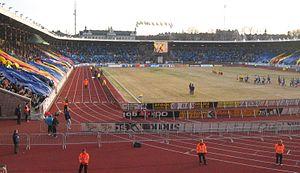
Le Djurgårdens IF est un club suédois de football basé à Stockholm qui évolue actuellement en première division. Fondé en 1899, il constitue la section football du club omnisports Djurgårdens IF. Il a remporté douze titres de champion de Suède, le dernier en 2019, et cinq coupes nationales, la dernière en 2018. Le club évolue à domicile au Tele2 Arena depuis 2013, partageant ce stade avec un autre club de Stockholm, Hammarby IF, après avoir longtemps joué au stade olympique de Stockholm.
Le stade olympique de Stockholm, en suédois Stockholms Olympiastadion, est un stade situé à Stockholm en Suède.